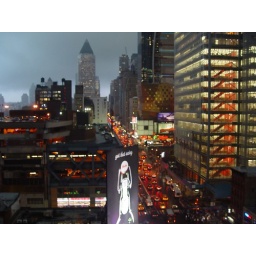
A storm moves in from the west, as the view from my office window grows rain-slicked and ominous, yet also beautiful.